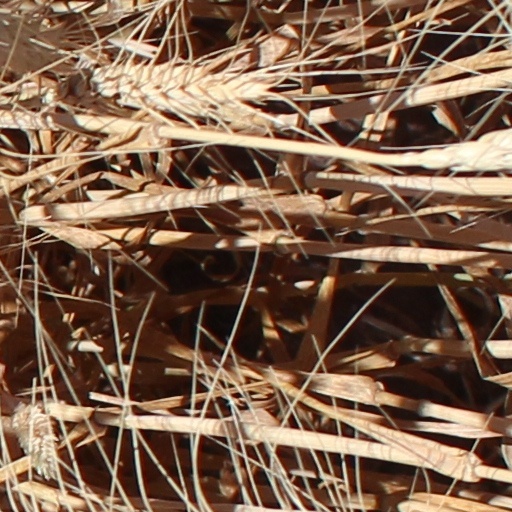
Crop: wheat